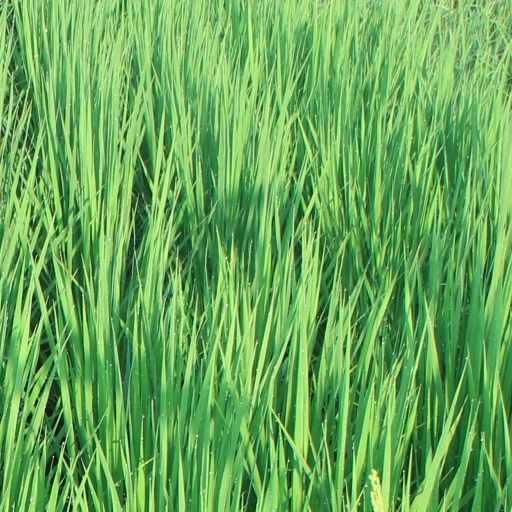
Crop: rice